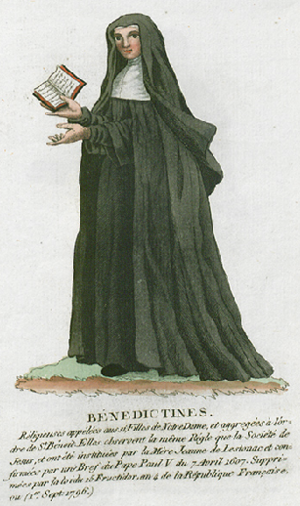
Collection de costumes de tous les ordres monastiques, supprimés à differentes époques, dans la ci-devant Belgique, Bruxelles, Philippe Joseph Maillart et sœur, 1811
L’ordre de Saint-Benoît, plus connu sous le nom d’ordre des Bénédictins, est une fédération de monastères ayant, au cours de leur histoire, adopté la règle de saint Benoît. Ainsi saint Benoît de Nursie en est-il considéré comme le fondateur.